Kwame Yeboah (soccer)

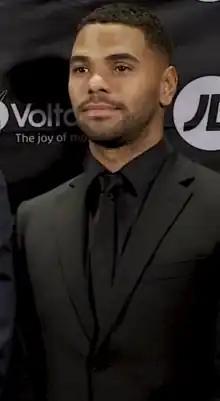
Yeboah with Western Sydney Wanderers in 2021

Kwame Adzenyina Yeboah (born 2 June 1994) is an Australian former professional soccer player who played as a forward.